Solomon (magister militum)

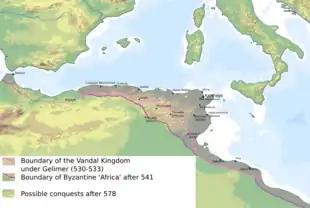
Map of the partial Byzantine restoration in North Africa until 541

This tranquility lasted until 542/3, when the Plague of Justinian arrived in Africa and caused many casualties, especially among members of the army. In addition, in early 543 the Berbers in Byzacena became restive. Solomon executed the brother of the chieftain Antalas, whom he held responsible for the disturbances, and ceased the subsidies granted to Antalas, alienating the powerful and hitherto loyal chieftain. At the same time, Solomon's nephew Sergius, newly named governor of Tripolitania as a token of Emperor Justinian's gratitude (along with his brother Cyrus in the Pentapolis), caused the outbreak of hostilities with the tribal confederation of the Leuathae when his men killed 80 of their leaders at a banquet. Although in a subsequent battle near Leptis Magna he was victorious, in early 544 Sergius was forced to travel to Carthage and seek his uncle's aid. The rebellion spread quickly from Tripolitania to Byzacena, where Antalas joined it. Joined by his three nephews, Solomon marched against the Berbers as they assembled, meeting them near Theveste. Last-minute diplomatic overtures to the Leuathae failed, and the two armies clashed at Cillium, on the border of Numidia and Byzacena. The Byzantine army was riven by disunity, with many soldiers refusing to fight or doing so only reluctantly. The contemporary poet Flavius Cresconius Corippus even accused Guntharis of treason, alleging that he withdrew from the line with his troops, causing a general and disorderly Byzantine retreat. Solomon and his bodyguard stood their ground and resisted but at last they were forced to retreat. Solomon's horse stumbled and fell in a ravine, wounding its rider. With the aid of his guards, Solomon remounted, but they were quickly overcome and slain.